Middlesbrough

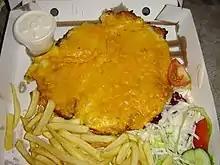
Parmo with chips and salad

Middlesbrough has an oceanic climate typical for the United Kingdom.